Unison (trade union)

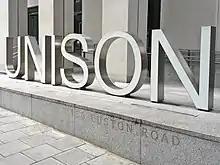
UNISON sign outside their headquarters on Euston Road, London

Members of UNISON are typically from industries within the public sector and generally cover both full-time and part-time support and administrative staff. The majority of people joining UNISON are workers within sectors such as local government, education, the National Health Service Registered Nurses, NHS Managers and Clinical Support Workers. The union also admits ancillary staff such as Health Care Assistants and Assistant Practitioners, including Allied Health Professionals. Probation services, police services, utilities (such as gas, electricity and water), and transport. These 'Service Groups' all have their own national and regional democratic structures within UNISON's constitution.